History of the Sri Lanka national cricket team

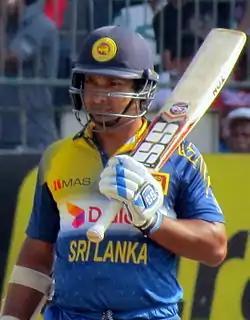
Kumar Sangakkara was Sri Lankan captain between 2009 and 2011

The second T20 tournament was given England to host. Kumar Sangakkara led the Sri Lankan team in the tournament. Within Group C, they played with West Indies and Australia. Sri Lanka gain prominence in World Twenty20 arena with this series. Against Australia, Sri Lanka won by 6 wickets, eliminating Australia for the first time from group stage in a major tournament. Ajantha Mendis took 3 wickets, and in batting, skipper Sangakkara scored unbeaten 55. Next match was with West Indies, who were in poor performance in the T20 cricket. Sri Lanka batted first scored 192/5 courtesy of blistering 81 runs from Jayasuriya. Tillakaratne Dilshan, who was promoted to open the batting with Jayasuriya, gain attention from the crowd, due to his innovative stroke play. The shot he played above the Wicket-keeper's head, came to known as "Dilscoop". He played the shot in almost every match in this series, which earned him good runs. West Indies only scored 177/5 in 20 overs and Sri Lanka through to the Super 8s.